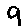
Label: 9